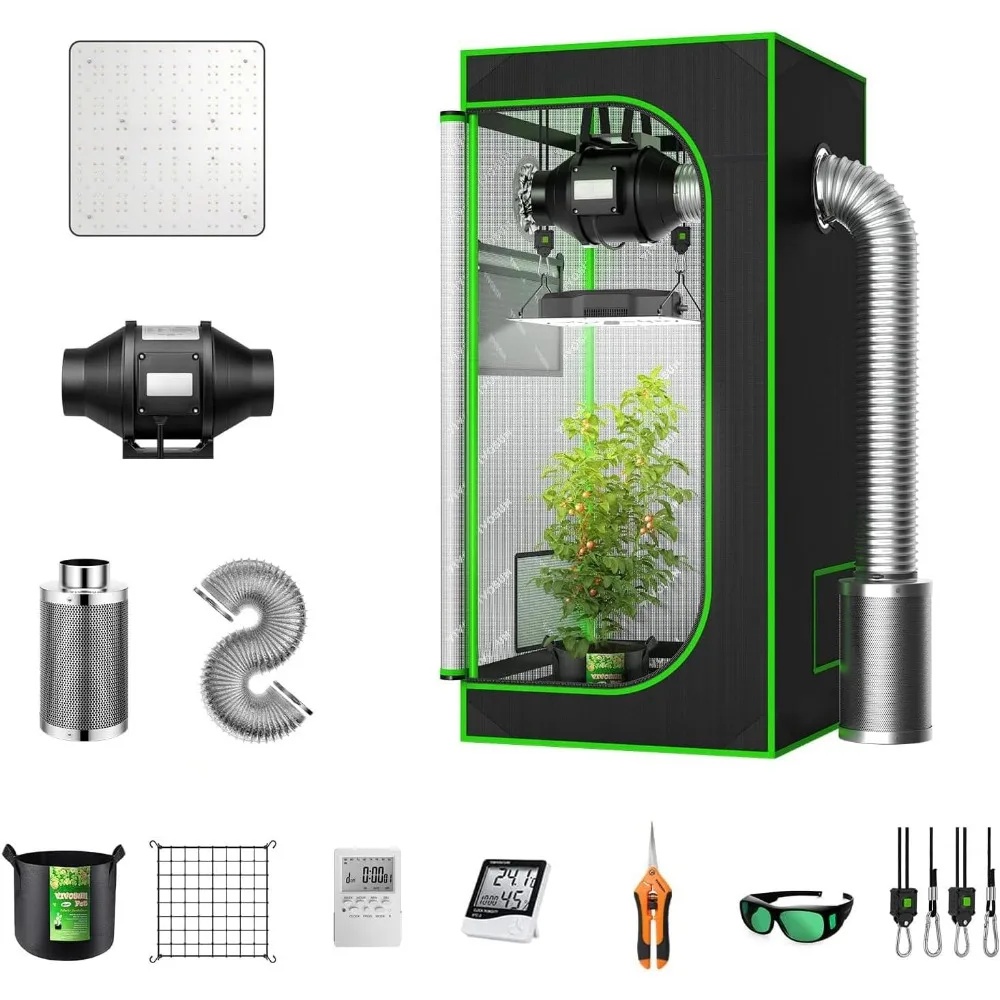
4x4 ft. Grow Tent Kit Complete System Complete with 6 Inch Inline Fan Package
SPECIFICATIONS Product Dimensions : 108"L x 48"W x 80"H Item Weight : 54.9 Pounds Frame Material : Metal About this item Complete System: 4 x 4 ft. grow tent with observation window and floor tray for indoor plant, 6-inch inline fan package, 2 x VS2000 LED grow light, temperature humidity monitor, 3 x 3 ft. elastic trellis netting with hooks, 5-pack 5 gallon grow bags, 6.5-inch gardening pruning shear, 7-day programmable timer Promote Plant Growth: Vivosun grow tents are equipped with a lined zipper double stitched to prevent light leaks; made of 100% reflective mylar to ensure plants fully absorb lights' nutrients and energy Sunlike Full-Spectrum Light: 2 x VS2000 full-spectrum LED grow lights provides the power needed by your plants at all growth stages and maximum PAR output at various distances, supporting the photosynthesis of your plants in an efficient way Effective Ventilation: Comes with a heavy-hitting blower with a fan speed of 2550 RPM for an airflow of 390 CFM; Moves air through the target location quickly and efficiently for optimal ventilation; The carbon filter eliminates some of the most undesirable, pungent smells Sturdy, Durable, Portable: Made of 300g of thickened nonwoven fabric, these pots do not retain excess water, allowing your roots to breathe for healthier, more vigorous growth; Double-stitched handles help effortlessly transport full of soil and plants with ease .aplus-v2 .aplus-review-right-padding { padding-right: 0.1rem; } .aplus-v2 .aplus-review-right-padding { padding-right: 0.1rem; } .aplus-v2 .aplus-review-right-padding { padding-right: 0.1rem; } .aplus-v2 .aplus-review-right-padding { padding-right: 0.1rem; } .aplus-v2 .aplus-review-right-padding { padding-right: 0.1rem; } .aplus-v2 .aplus-review-right-padding { padding-right: 0.1rem; } .aplus-v2 .aplus-review-right-padding { padding-right: 0.1rem; } .aplus-v2 .apm-brand-story-carousel-container { position: relative; } .aplus-v2 .apm-brand-story-carousel-hero-container, .aplus-v2 .apm-brand-story-carousel-hero-container > div { position: absolute; width: 100%; } /* Ensuring the carousel takes only the space it needs. The sizes need to be set again on the absolutely positioned elements so they can take up space. */ .aplus-v2 .apm-brand-story-carousel-container, .aplus-v2 .apm-brand-story-carousel-hero-container { height: 625px; width: 100%; max-width: 1464px; margin-left: auto; margin-right: auto; overflow: hidden; } /* This centers the carousel vertically on top of the hero image container and after the logo area (125px). Margin-top = (heroHeight - cardHeight - logoAreaHeight) / 2 + logoAreaHeight */ .aplus-v2 .apm-brand-story-carousel .a-carousel-row-inner{ margin-top: 149px; } /* Cards need to have a width set, otherwise they default to 50px or so. All cards must have the same width. The carousel will resize itself so all cards take the width of the largest card. The left margin is for leaving a space between each card. */ .aplus-v2 .apm-brand-story-carousel .a-carousel-card { width: 362px; margin-left: 30px !important; } /* styling the navigation buttons so they are taller, flush with the sides, and have a clean white background */ .aplus-v2 .apm-brand-story-carousel .a-carousel-col.a-carousel-left, .aplus-v2 .apm-brand-story-carousel .a-carousel-col.a-carousel-right { padding: 0px; } .aplus-v2 .apm-brand-story-carousel .a-carousel-col.a-carousel-left .a-button-image, .aplus-v2 .apm-brand-story-carousel .a-carousel-col.a-carousel-right .a-button-image { border: none; margin: 0px; } .aplus-v2 .apm-brand-story-carousel .a-carousel-col.a-carousel-left .a-button-image .a-button-inner, .aplus-v2 .apm-brand-story-carousel .a-carousel-col.a-carousel-right .a-button-image .a-button-inner { background: #fff; padding: 20px 6px; } .aplus-v2 .apm-brand-story-carousel .a-carousel-col.a-carousel-left .a-button-image .a-button-inner { border-radius: 0px 4px 4px 0px; } .aplus-v2 .apm-brand-story-carousel .a-carousel-col.a-carousel-right .a-button-image .a-button-inner { border-radius: 4px 0px 0px 4px; }
Brand: Hydro ATL
Category: Home & Garden > Plants > Plant & Herb Growing Kits > Plant Growing Kits